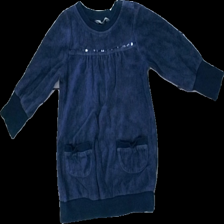
View: front
Type: Dress
Category: Children
Brand: Lindex
Colors: Blue
Material: 100% cotton
Pattern: Glitter
Cut: Regular
Size: 86
Season: All
Damage location: top center
Damage 2 location: middle center
Damage 3 location: bottom left
Price range: 50-100
Recommended usage: Reuse
Description: blå klänning med glitter fram